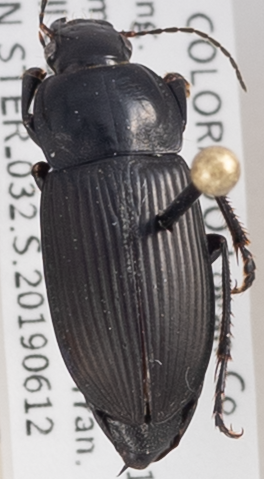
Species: Anisodactylus carbonarius
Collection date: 2019-06-12
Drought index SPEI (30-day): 0.614
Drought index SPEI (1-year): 1.082
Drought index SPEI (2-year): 0.198